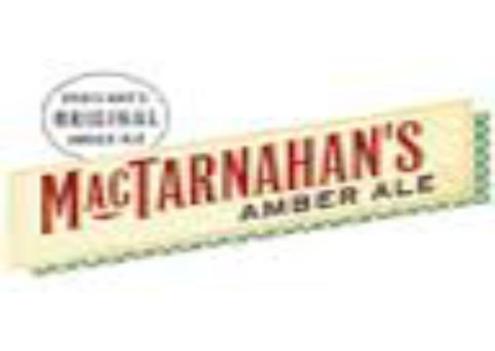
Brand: mactarnahan's
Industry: Food